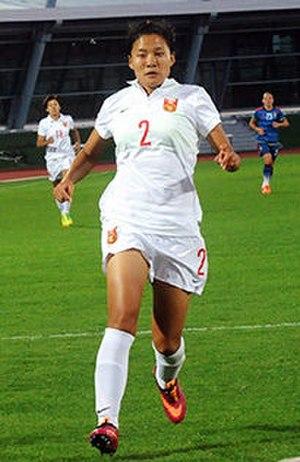
Liu Shanshan, née le 16 mars 1992 à Baoding, est une footballeuse internationale chinoise. Elle évolue au sein de l'équipe nationale depuis 2012.